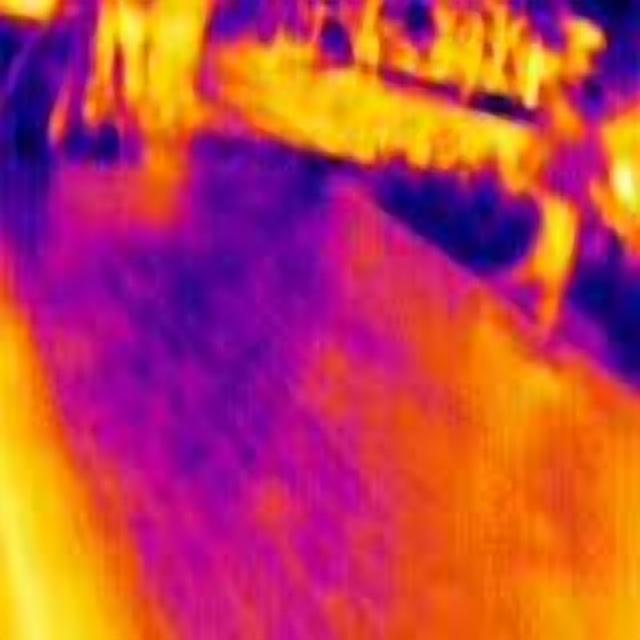
Detected objects:
label: person
label: person
label: person
label: person